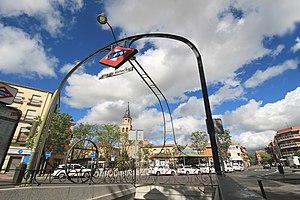
Villa de Vallecas est une station de la ligne 1 du métro de Madrid, en Espagne.